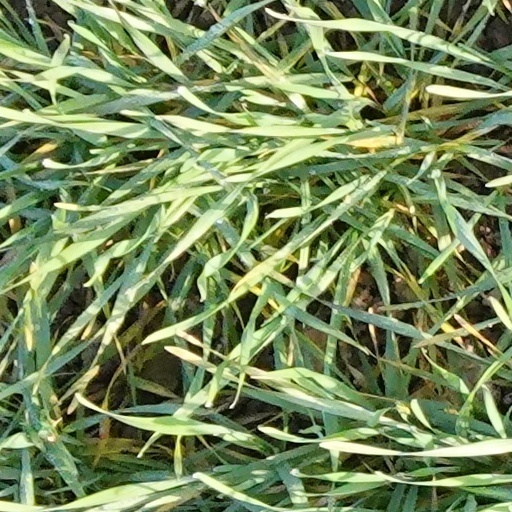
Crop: wheat